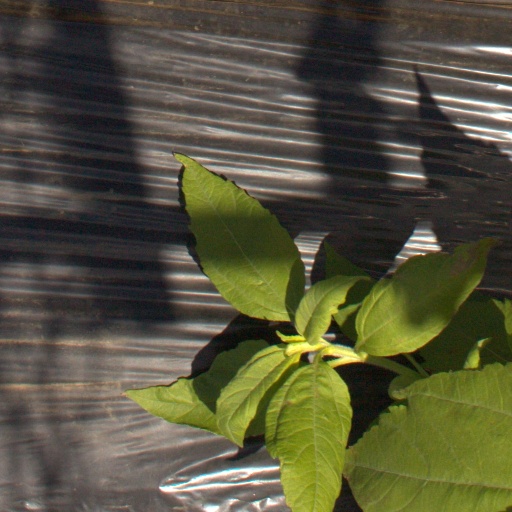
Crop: Jerusalem artichoke